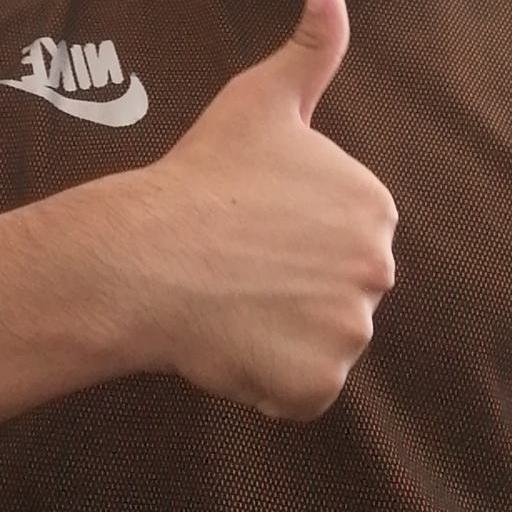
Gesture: like